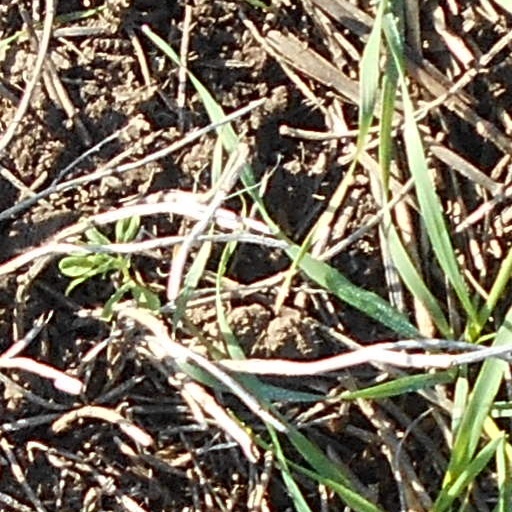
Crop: wheat